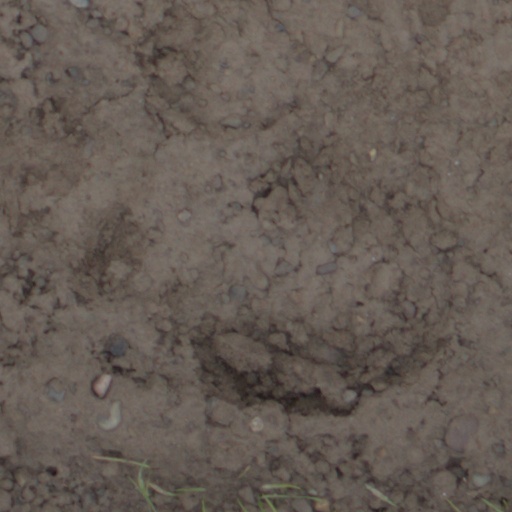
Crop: wheat